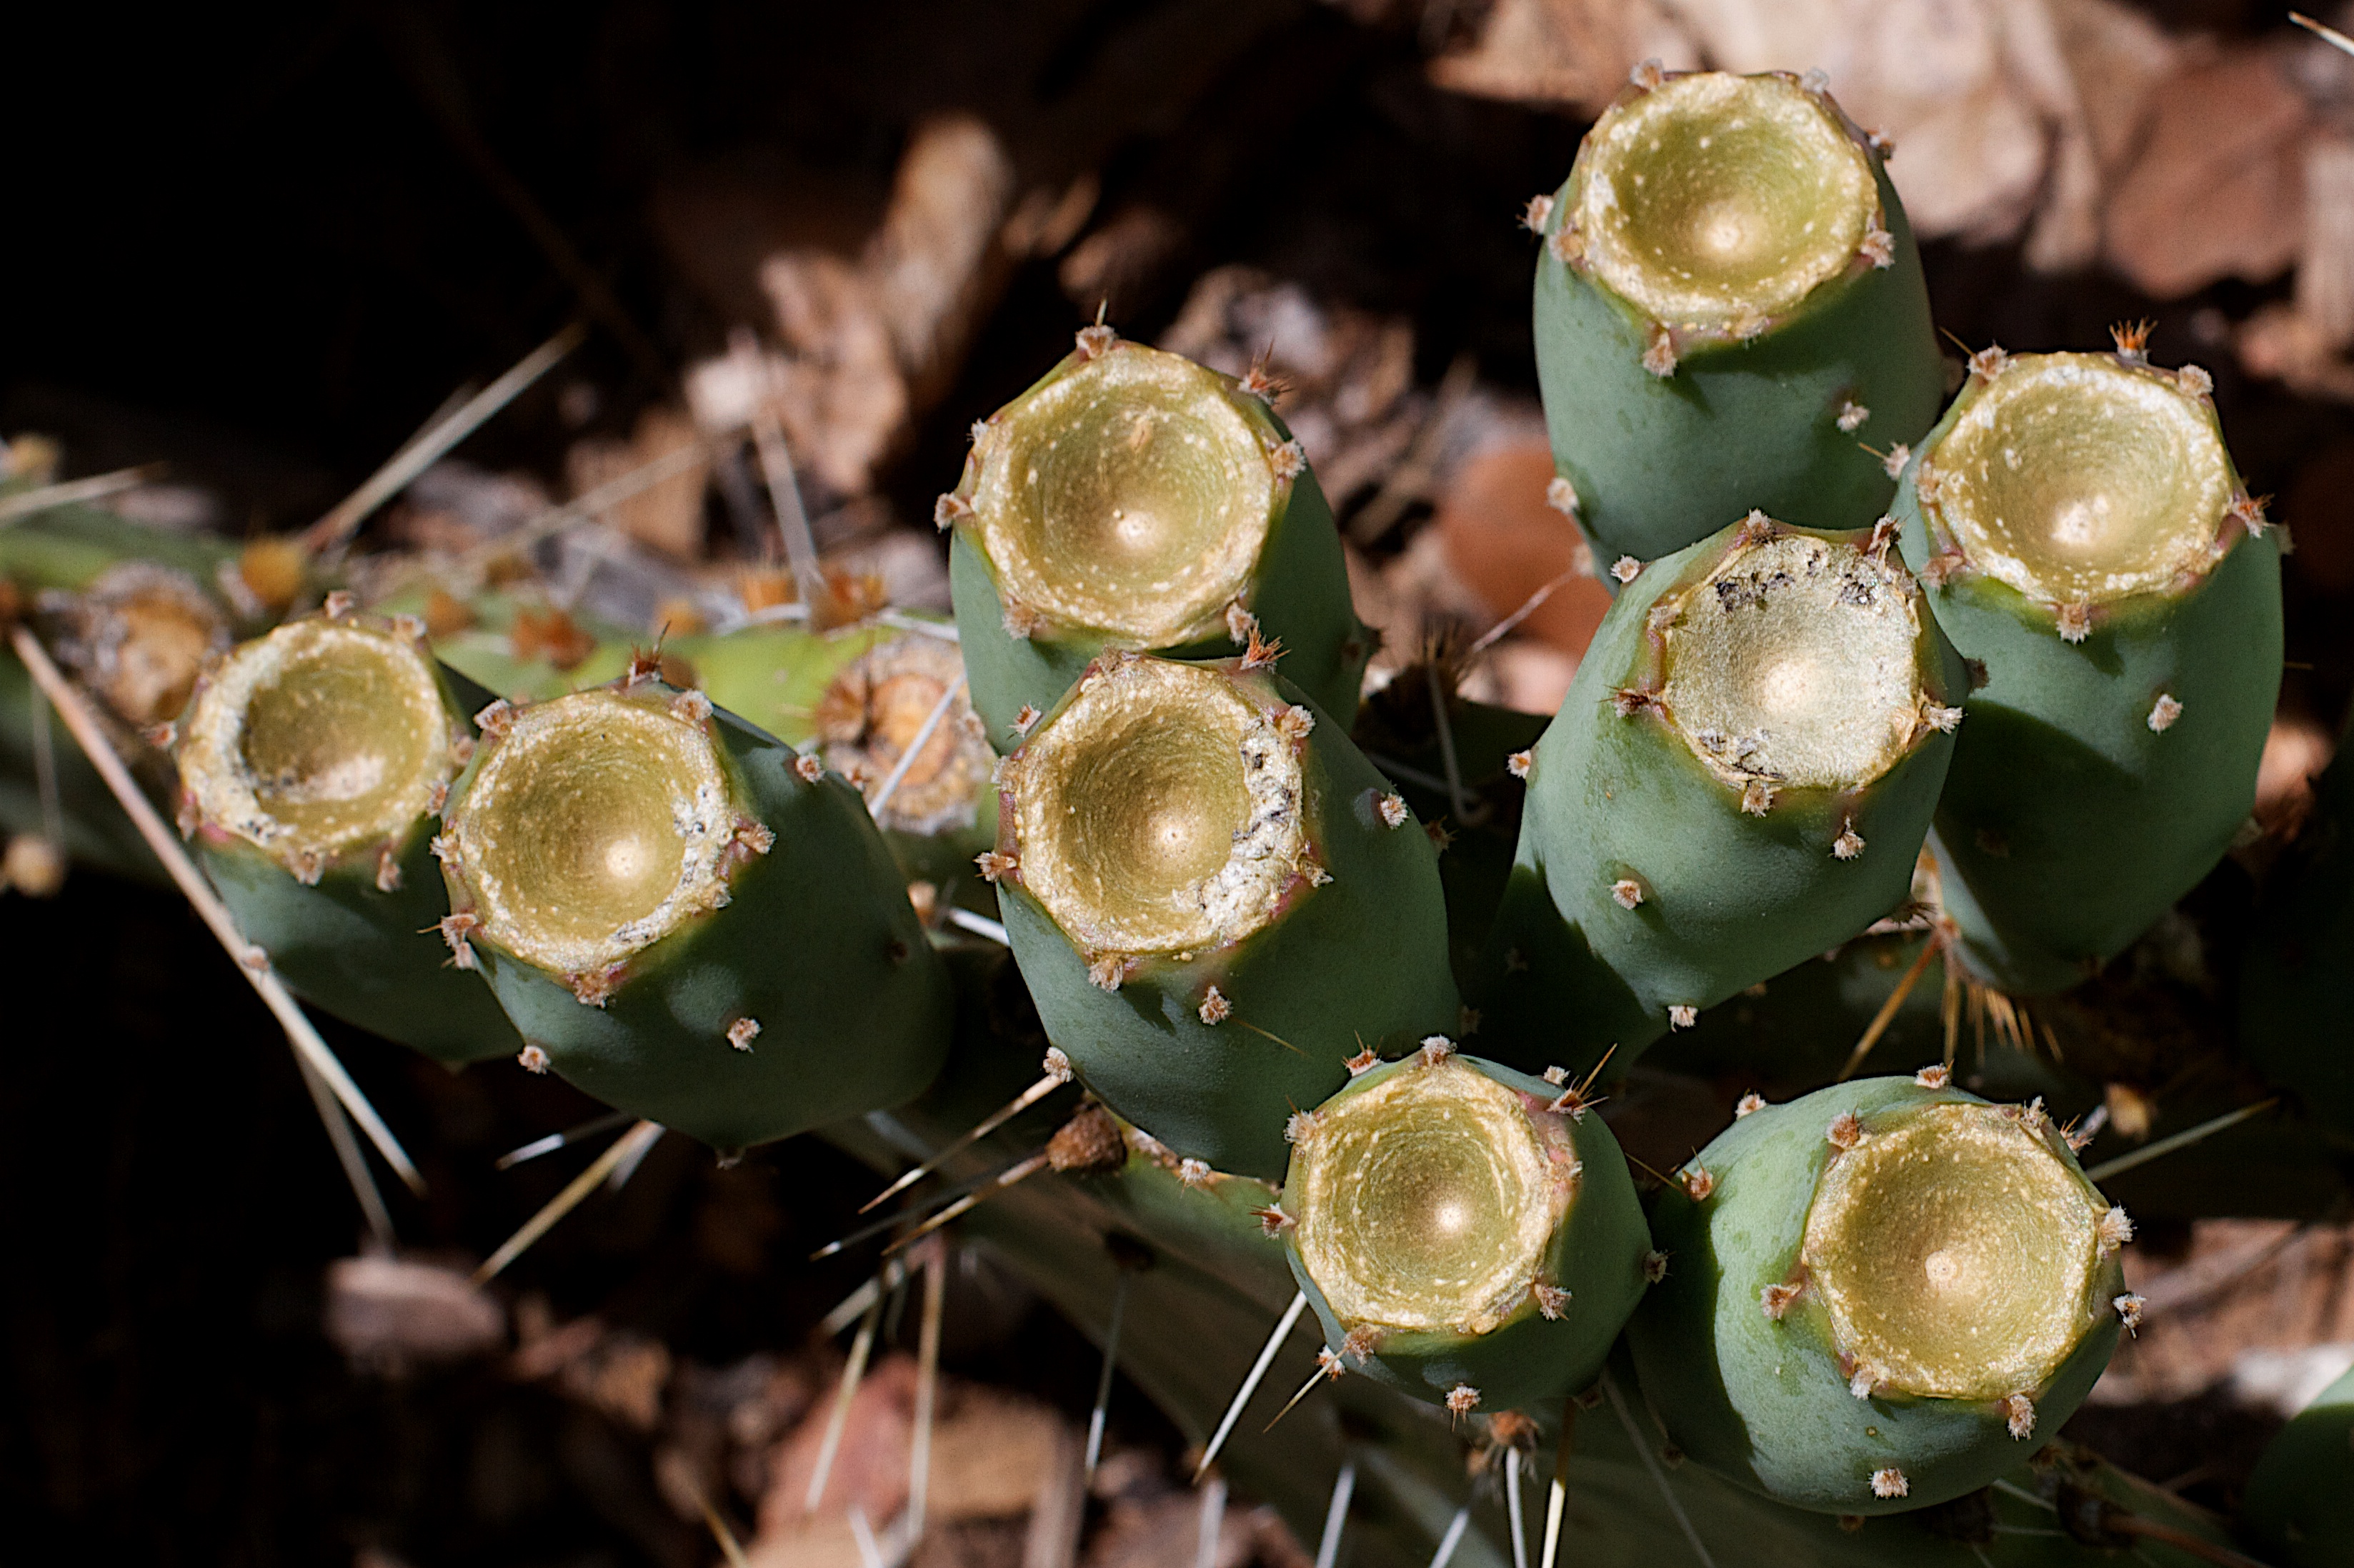
nature, cactus, plant, leaf, flower, green, botany, flora, fauna, close up, macro photography, flowering plant, plant stem, land plant, thorns spines and prickles